Willis G. Hale

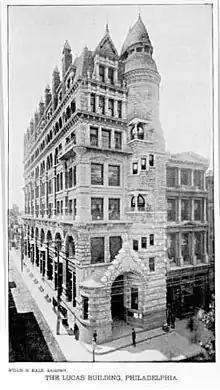
Hale (Lucas) Building in 1889. ""Perhaps the most bizarre-looking skyscraper of the nineteenth century.""

He also designed urban developments for street-car magnates Peter A. B. Widener and William L. Elkins, and a massive city house for Widener at the corner of Broad Street and Girard Avenue.